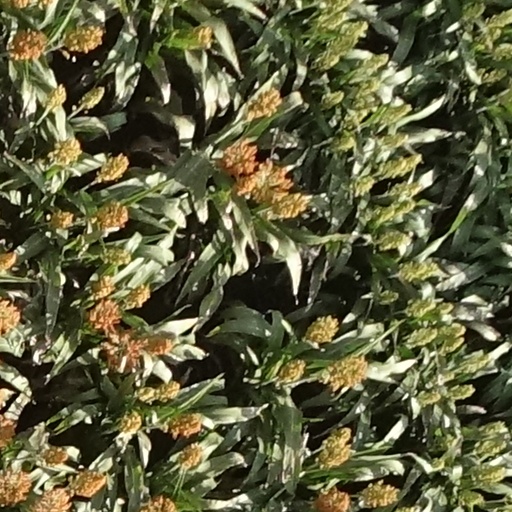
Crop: sorghum